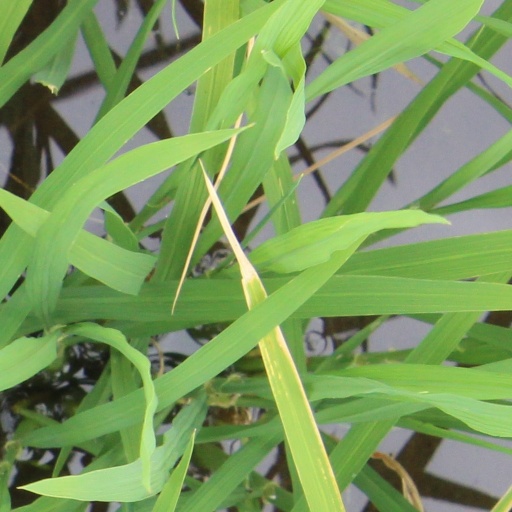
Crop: rice